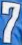
Number: 7